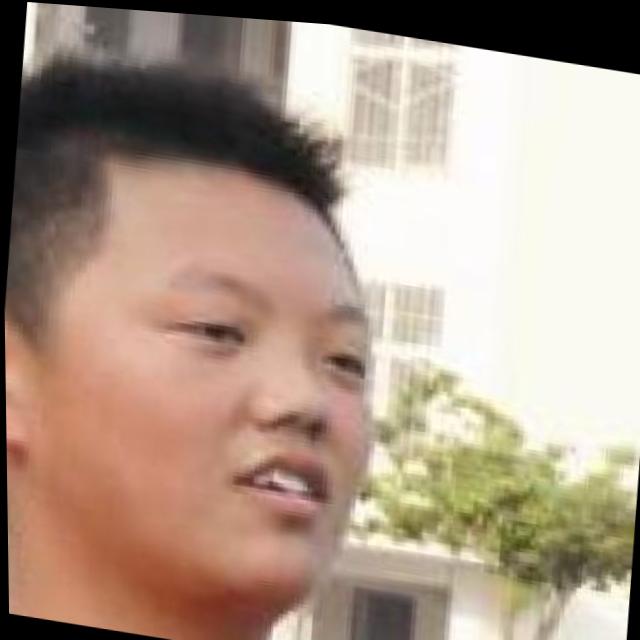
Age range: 0-12